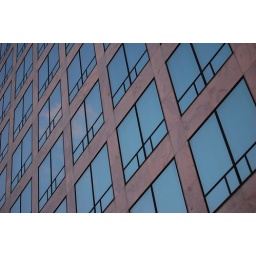
An angle of windows of an office building in downtown DC near the Capitol